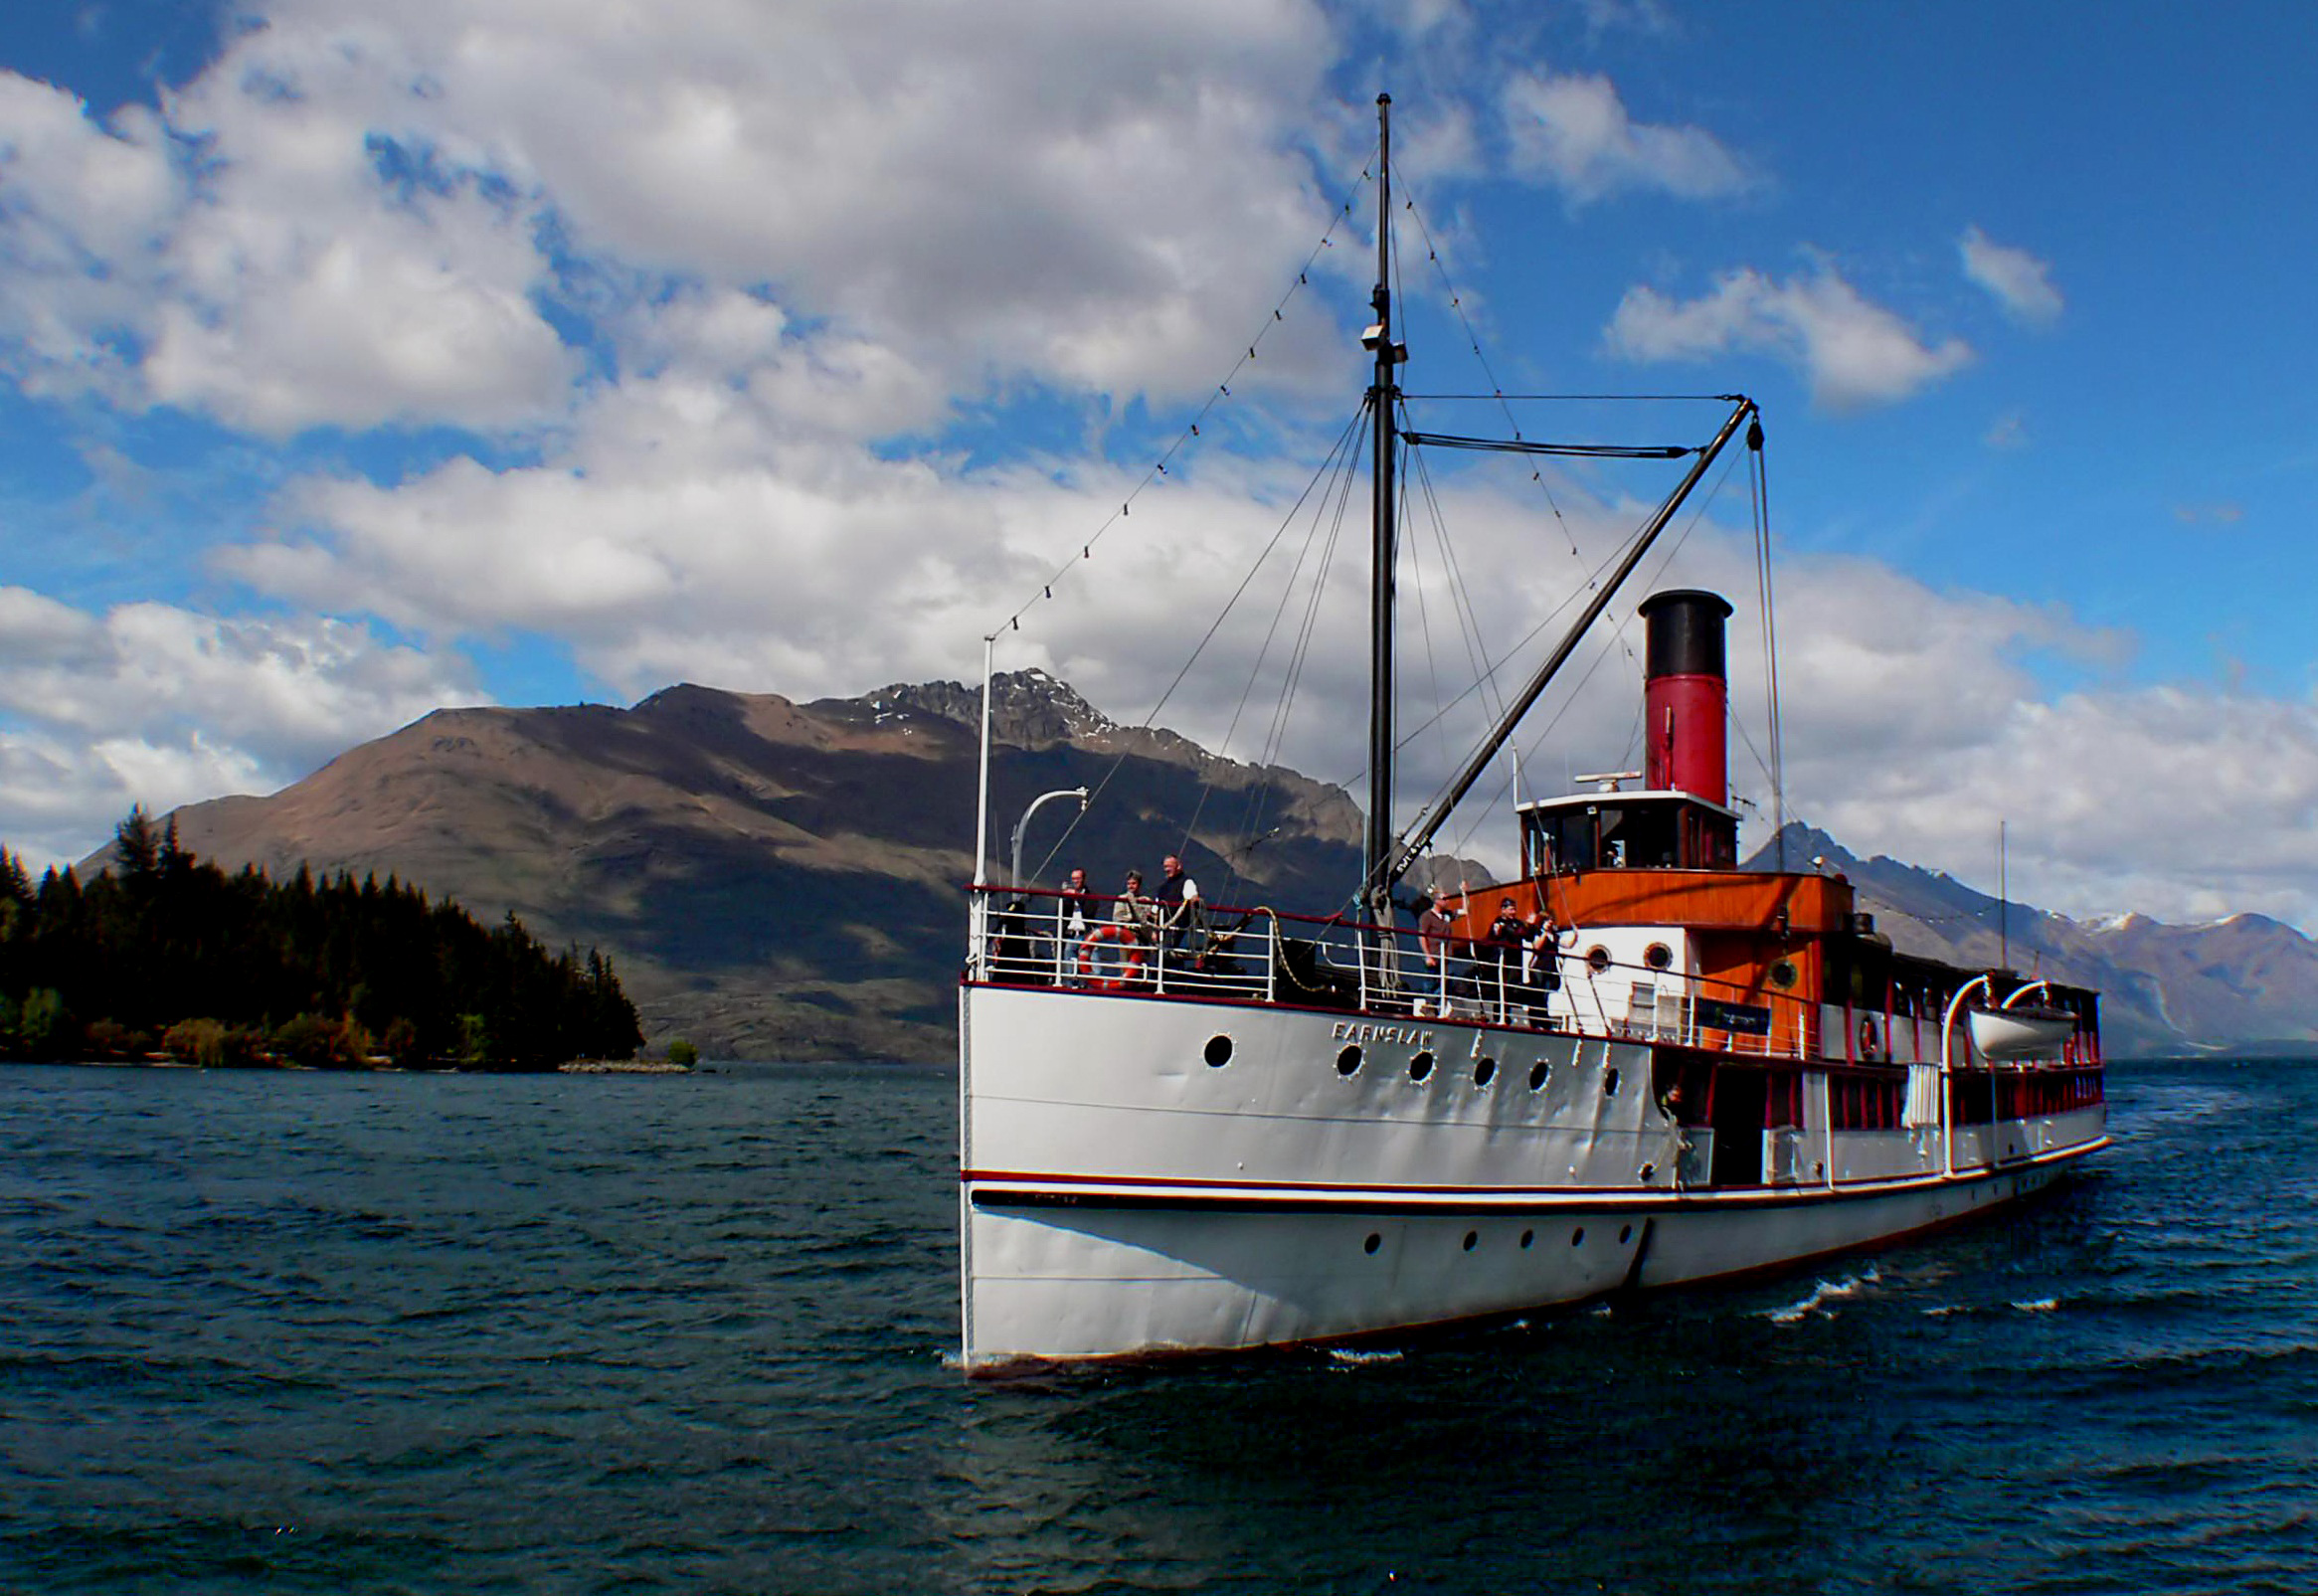
sea, coast, ocean, boat, ship, vehicle, bay, harbor, ferry, publicdomain, newzealand, tugboat, queenstown, steamship, tssearnslaw, lakewakatipu, realjourneys, watercraft, earnslaw, queenstownsightseeing, walterpeakfarmtour, lakecruise, coalfired, oldship, vintagesteam, coalburner, grandpacifictours, fishing vessel, passenger ship, freight transport, fishing trawler